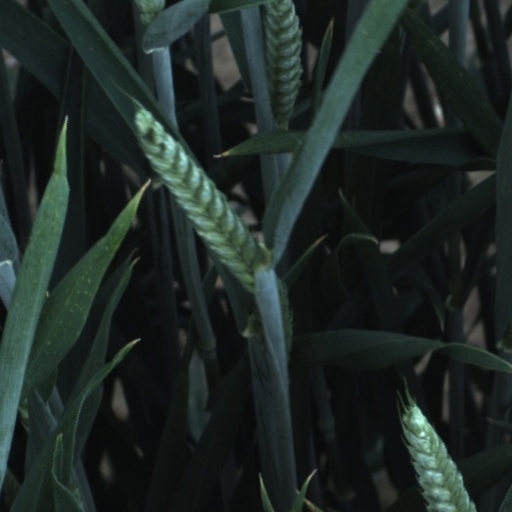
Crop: wheat